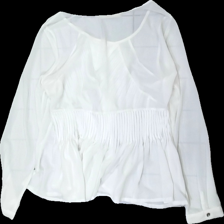
View: back
Type: Blouse
Category: Ladies
Brand: Not in the list
Brand text on label: Culture
Colors: White
Material: 100% polyester
Pattern: Transparent
Cut: Regular, C-collar
Size: L
Season: All
Price range: 50-100
Recommended usage: Reuse